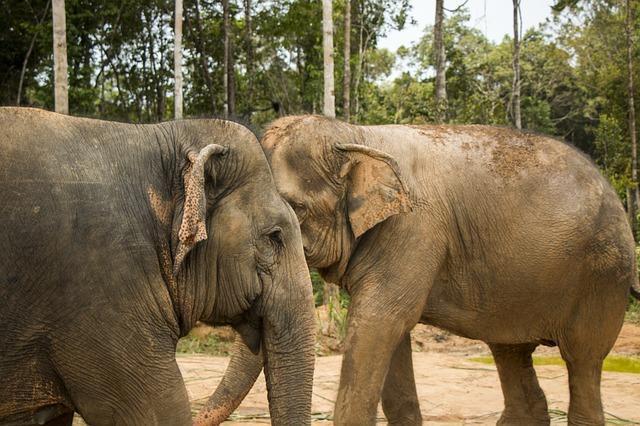
elephant